Guy's Cliffe

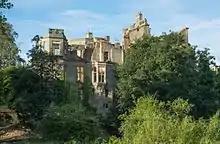
The ruin from across the river in 2016

The house was used as a hospital during World War I and in World War II became a school for evacuated children.